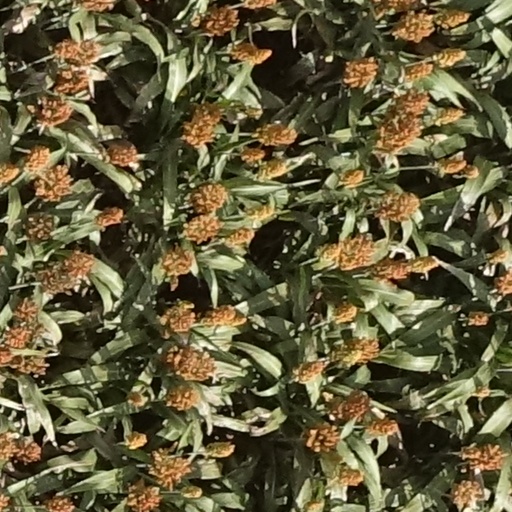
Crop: sorghum